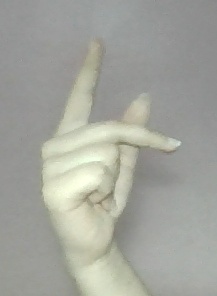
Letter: dha